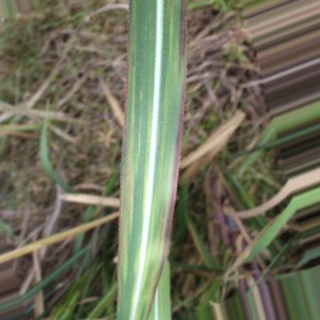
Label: sugarcane_bacterial_blight